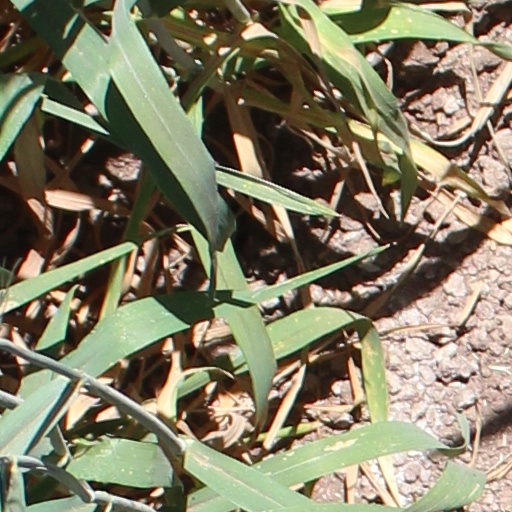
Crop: wheat